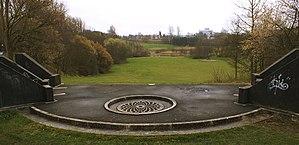
Le Grand Prix automobile du Danemark est une épreuve de course automobile disputée entre 1960 et 1962. Elle a fait partie des courses de Formule 1 hors-championnat du monde.